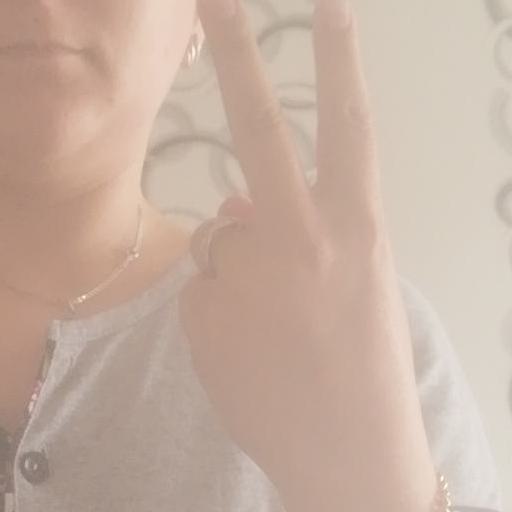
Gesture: peace_inverted